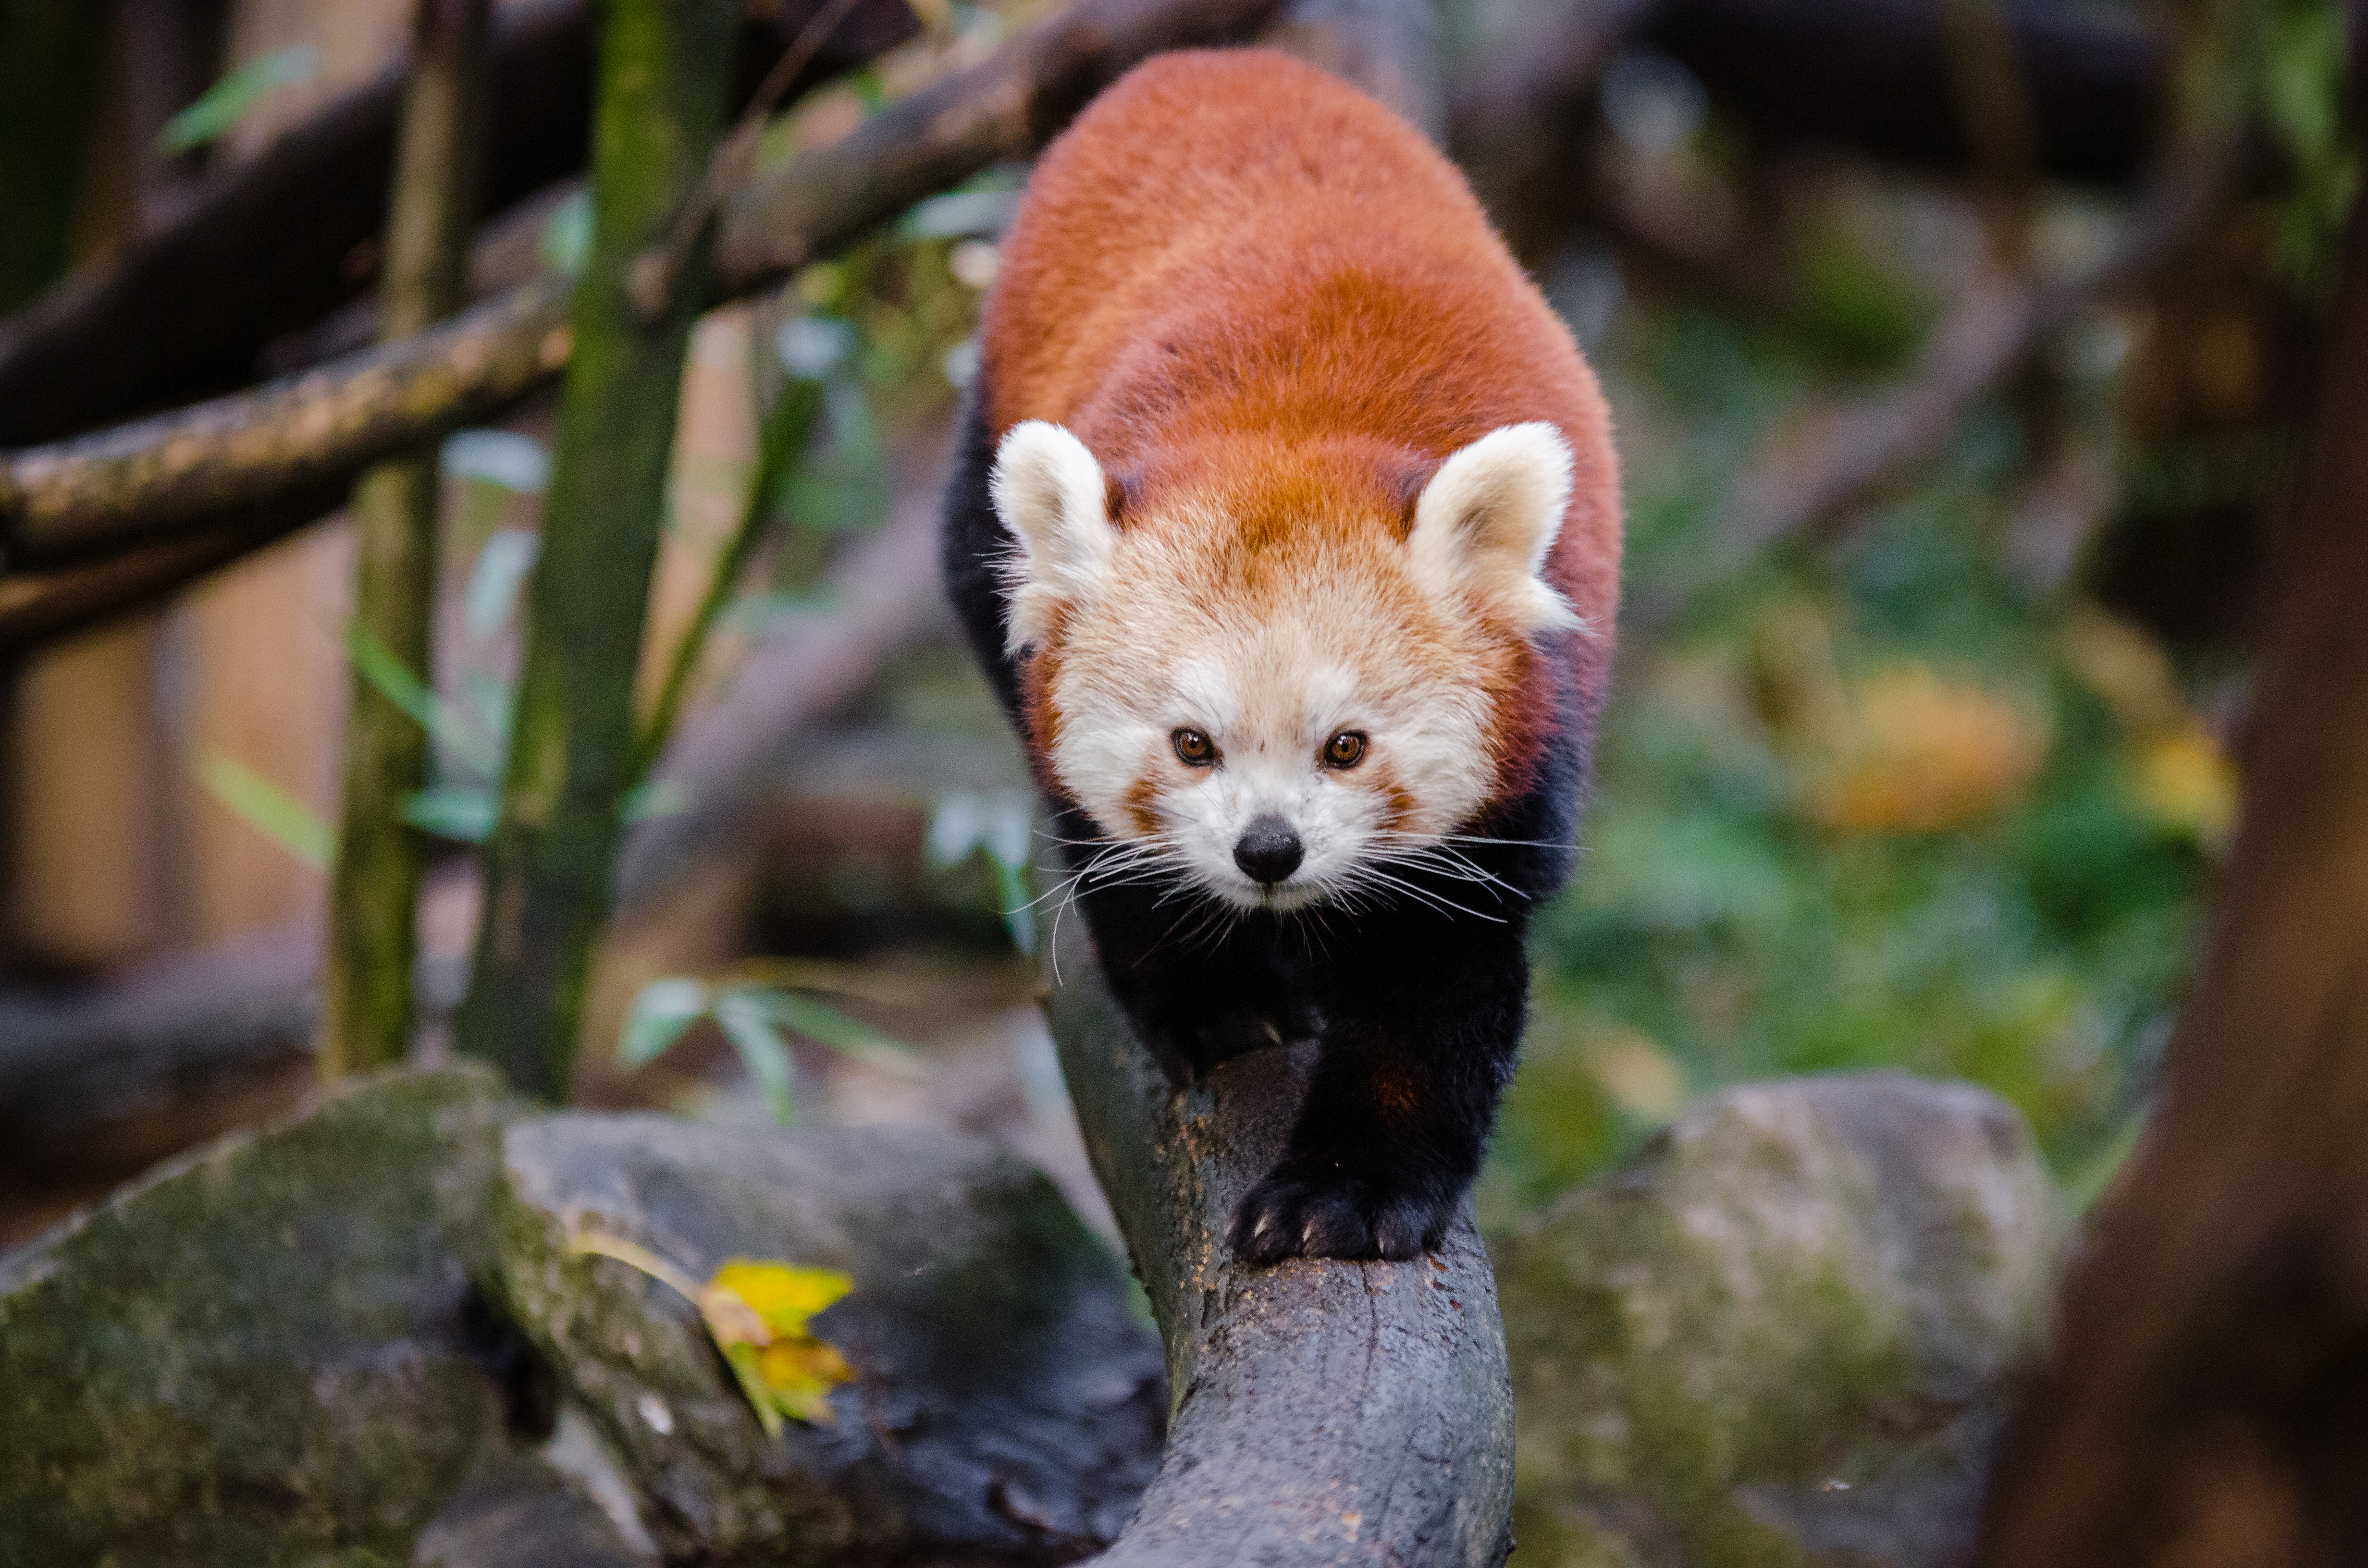
tree, nature, bokeh, blur, field, vintage, sweet, feet, animal, cute, female, wildlife, zoo, fur, orange, young, spring, green, high, red, foot, mammal, nikon, fauna, red panda, panda, 2015, face, nose, paw, tail, animals, ears, endangered, vertebrate, germany, deutschland, natur, paws, tier, depth, iso, depthoffield, fell, gesicht, baum, adorable, bamboo, d7000, roter, kleiner, niedlich, sues, suess, species, bedrohte, tierart, tierpark, weiblich, jungtier, jung, ohren, schwanz, nase, bedroht, ailurus, fulgens, mozilla, firefox, wochenende, weekend, fr hling, gr n, s s, carnivoran